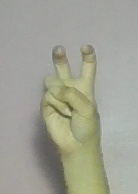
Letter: toot